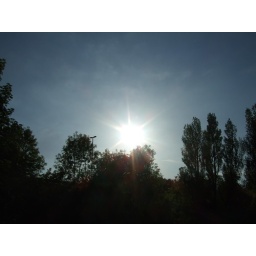
Taken from the road bridge over the line